Near South Side, Chicago

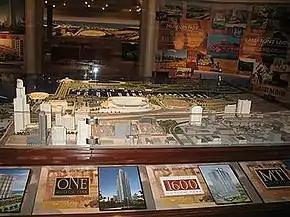
Central Station and Museum Campus model

Beginning in the mid-1990s, factories started being replaced with or converted to loft condominiums. The redevelopment continued through the early 2000s decade. South Loop residential development has expanded to the Dearborn Park neighborhood (between State and Clark Streets South of Roosevelt Road). The new Central Station neighborhood is the site of major mixed use development that includes One Museum Park, One Museum Park West, numerous residential condominiums and luxury townhomes. This development is built on of former rail yards and air space rights east of Indiana Avenue between Roosevelt Road and 18th Street that include the former location of the Central Station terminal. Also, a wave of loft conversions in Printer's Row that has spread to major North-South Avenues such as Michigan, Wabash, and Indiana is making them residential streets again in this neighborhood after a century of other uses. The planned development has expanded from 69 to and includes properties between Michigan and Indiana Avenues. In 2006, the Prairie District Neighborhood Alliance, a non-profit organization was formed to provide representation for thousands of South Loop residents, including the Prairie District, Central Station and Museum Park, Motor Row, the South Michigan Ave Corridor, as well as other areas of the Near South Side.